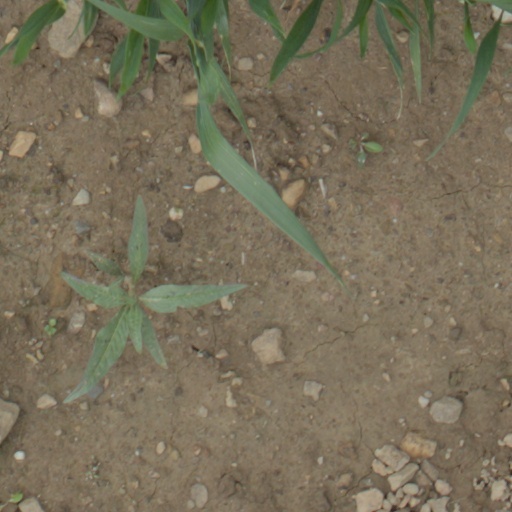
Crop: wheat